Saw V

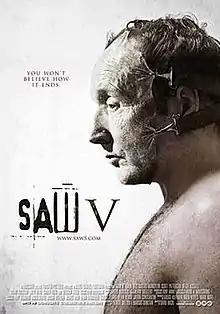
Theatrical release poster

Saw V is a 2008 horror film directed by David Hackl, in his directorial debut, from a screenplay by Patrick Melton and Marcus Dunstan. A sequel to "Saw IV" (2007) and the fifth installment in the "Saw" film series, it stars Tobin Bell, Costas Mandylor, Scott Patterson, Betsy Russell, Mark Rolston, Julie Benz, Carlo Rota, and Meagan Good.